Murder of Yang Xin

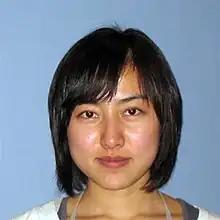

On January 21, 2009, Zhu Haiyang (朱海洋), a graduate student from Ningbo, China, decapitated another graduate student, Yang Xin (杨欣), at Virginia Tech.